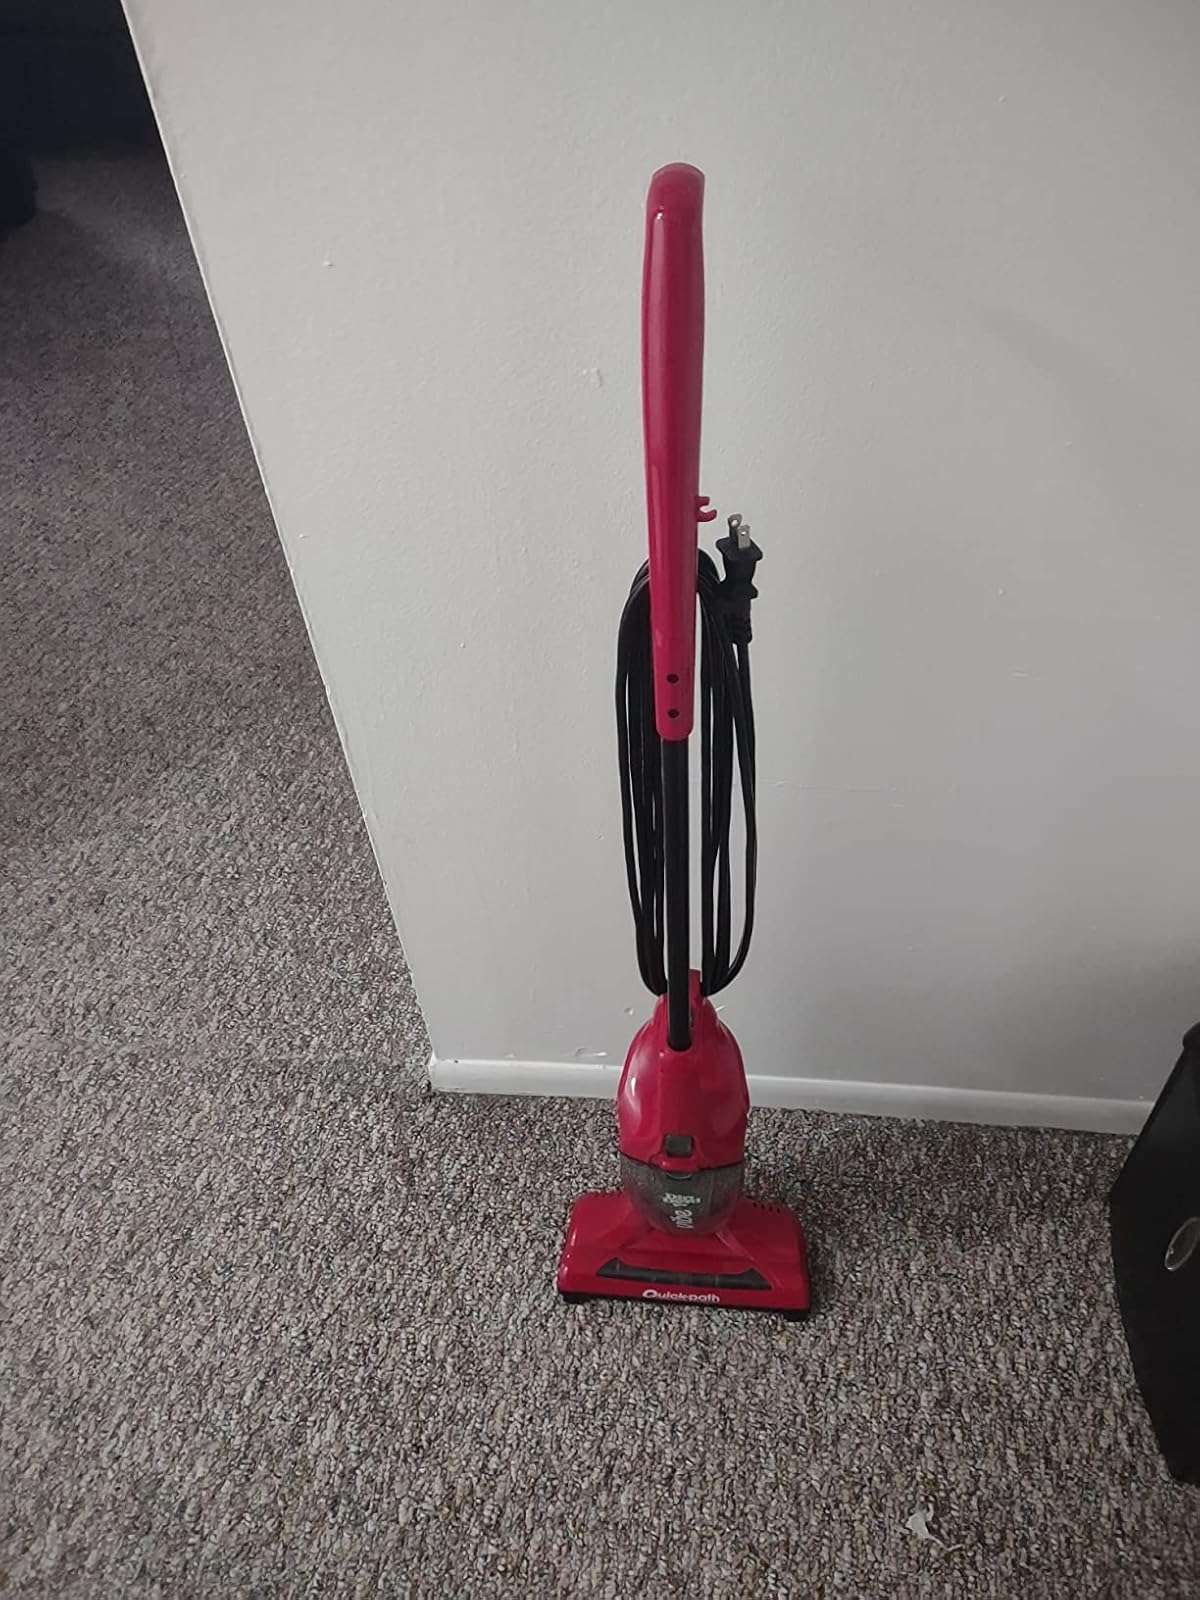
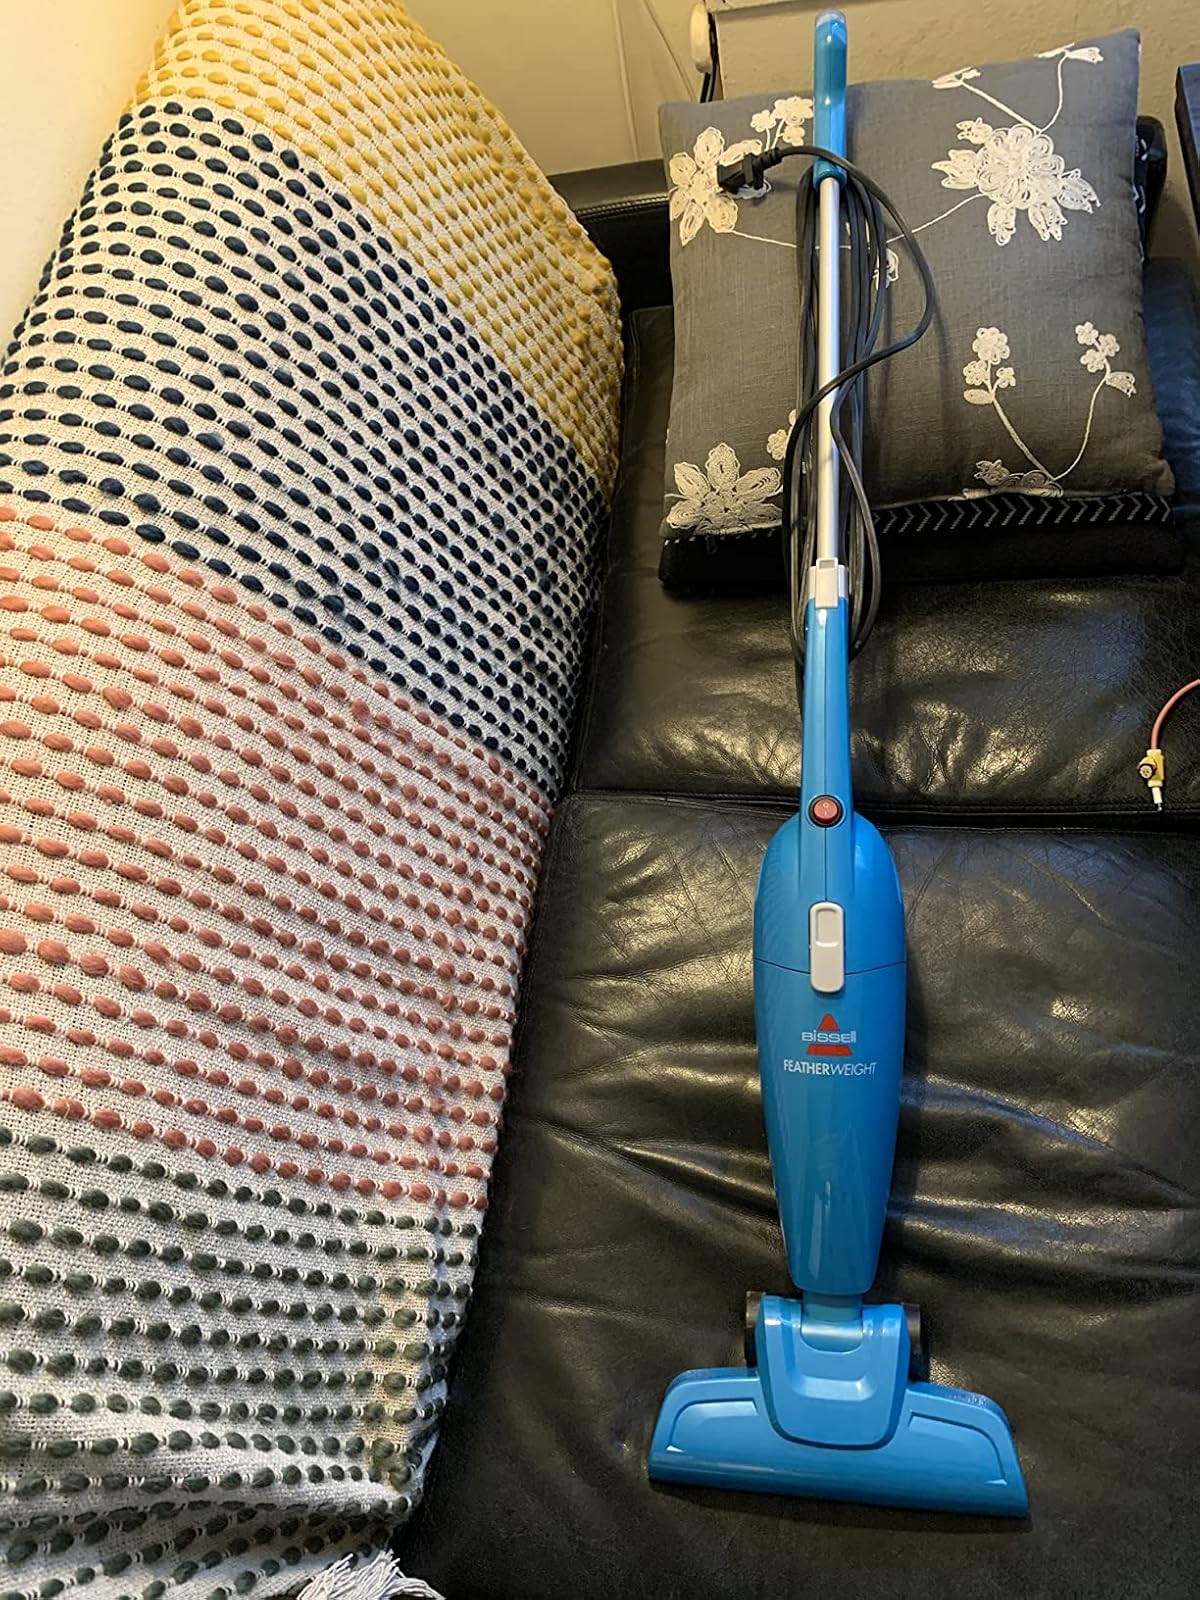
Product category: items_vacuum
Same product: no